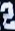
Number: 2